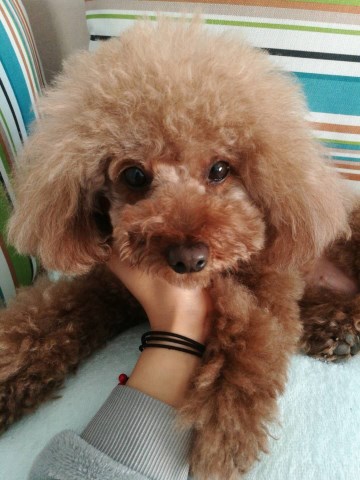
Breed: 2925-n000114-toy_poodle